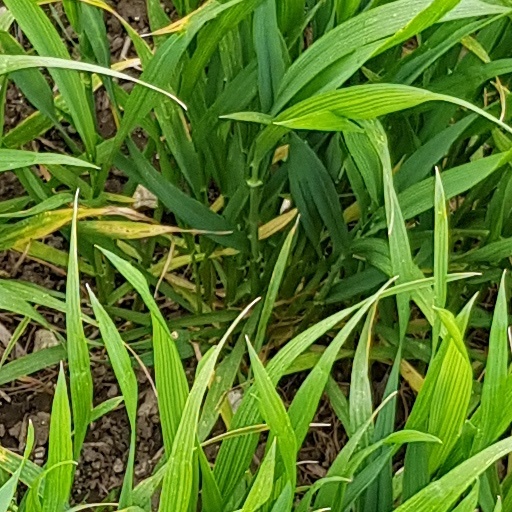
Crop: wheat